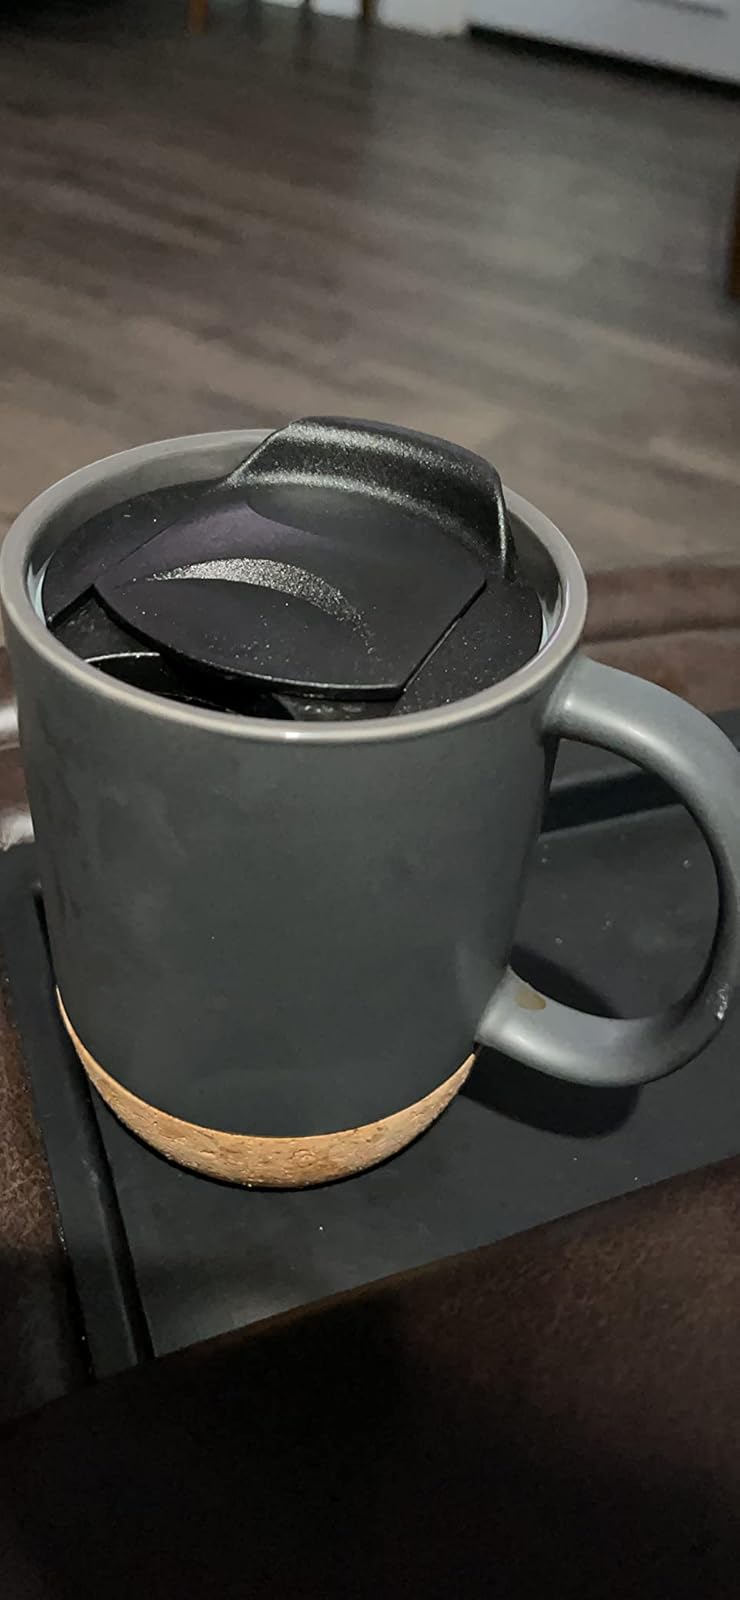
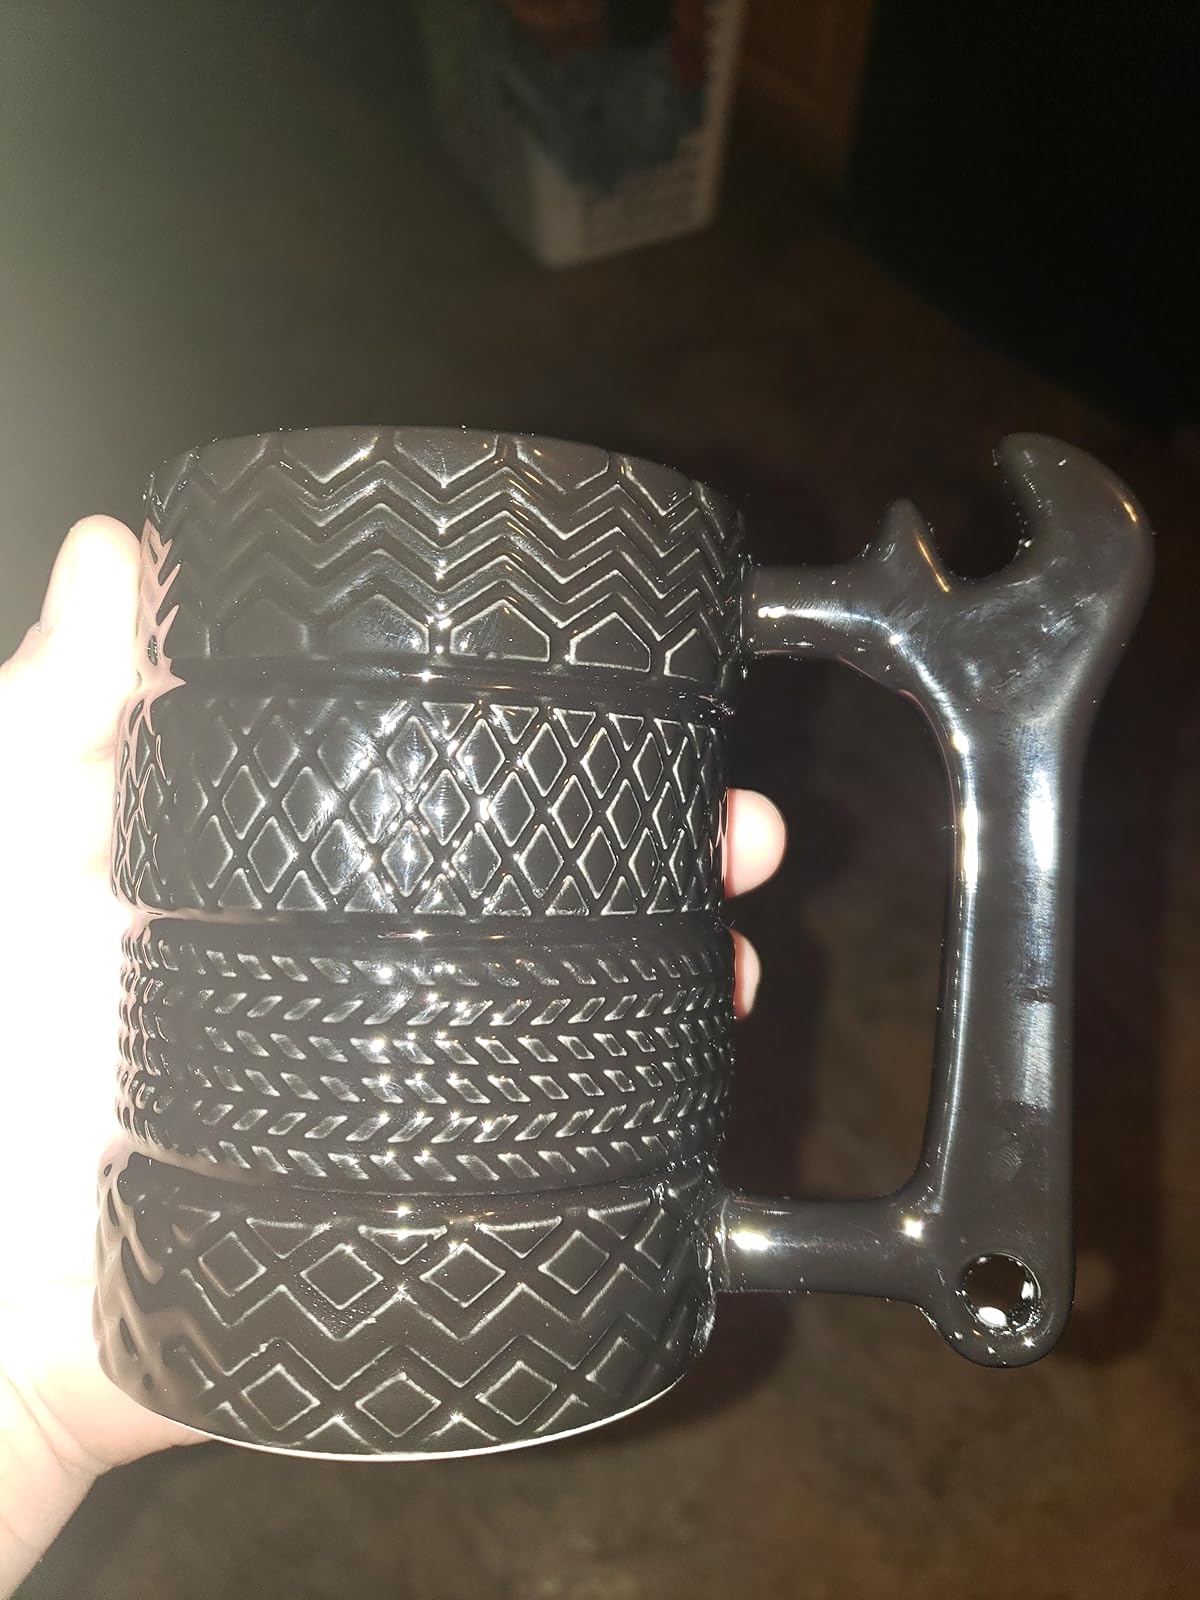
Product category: items_mug
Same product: no